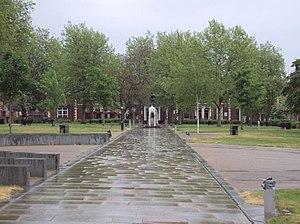
Warrington est une ville anglaise et autorité unitaire, appelé Borough of Warrington, située dans le nord-ouest de l'Angleterre. La ville se trouve à équidistance entre Liverpool à l'ouest et Manchester à l'est et elle a été désignée comme ville nouvelle en 1968. Son histoire remonte à la période romaine, et Warrington a été un lieu de passage important de la Mersey depuis le moyen âge.